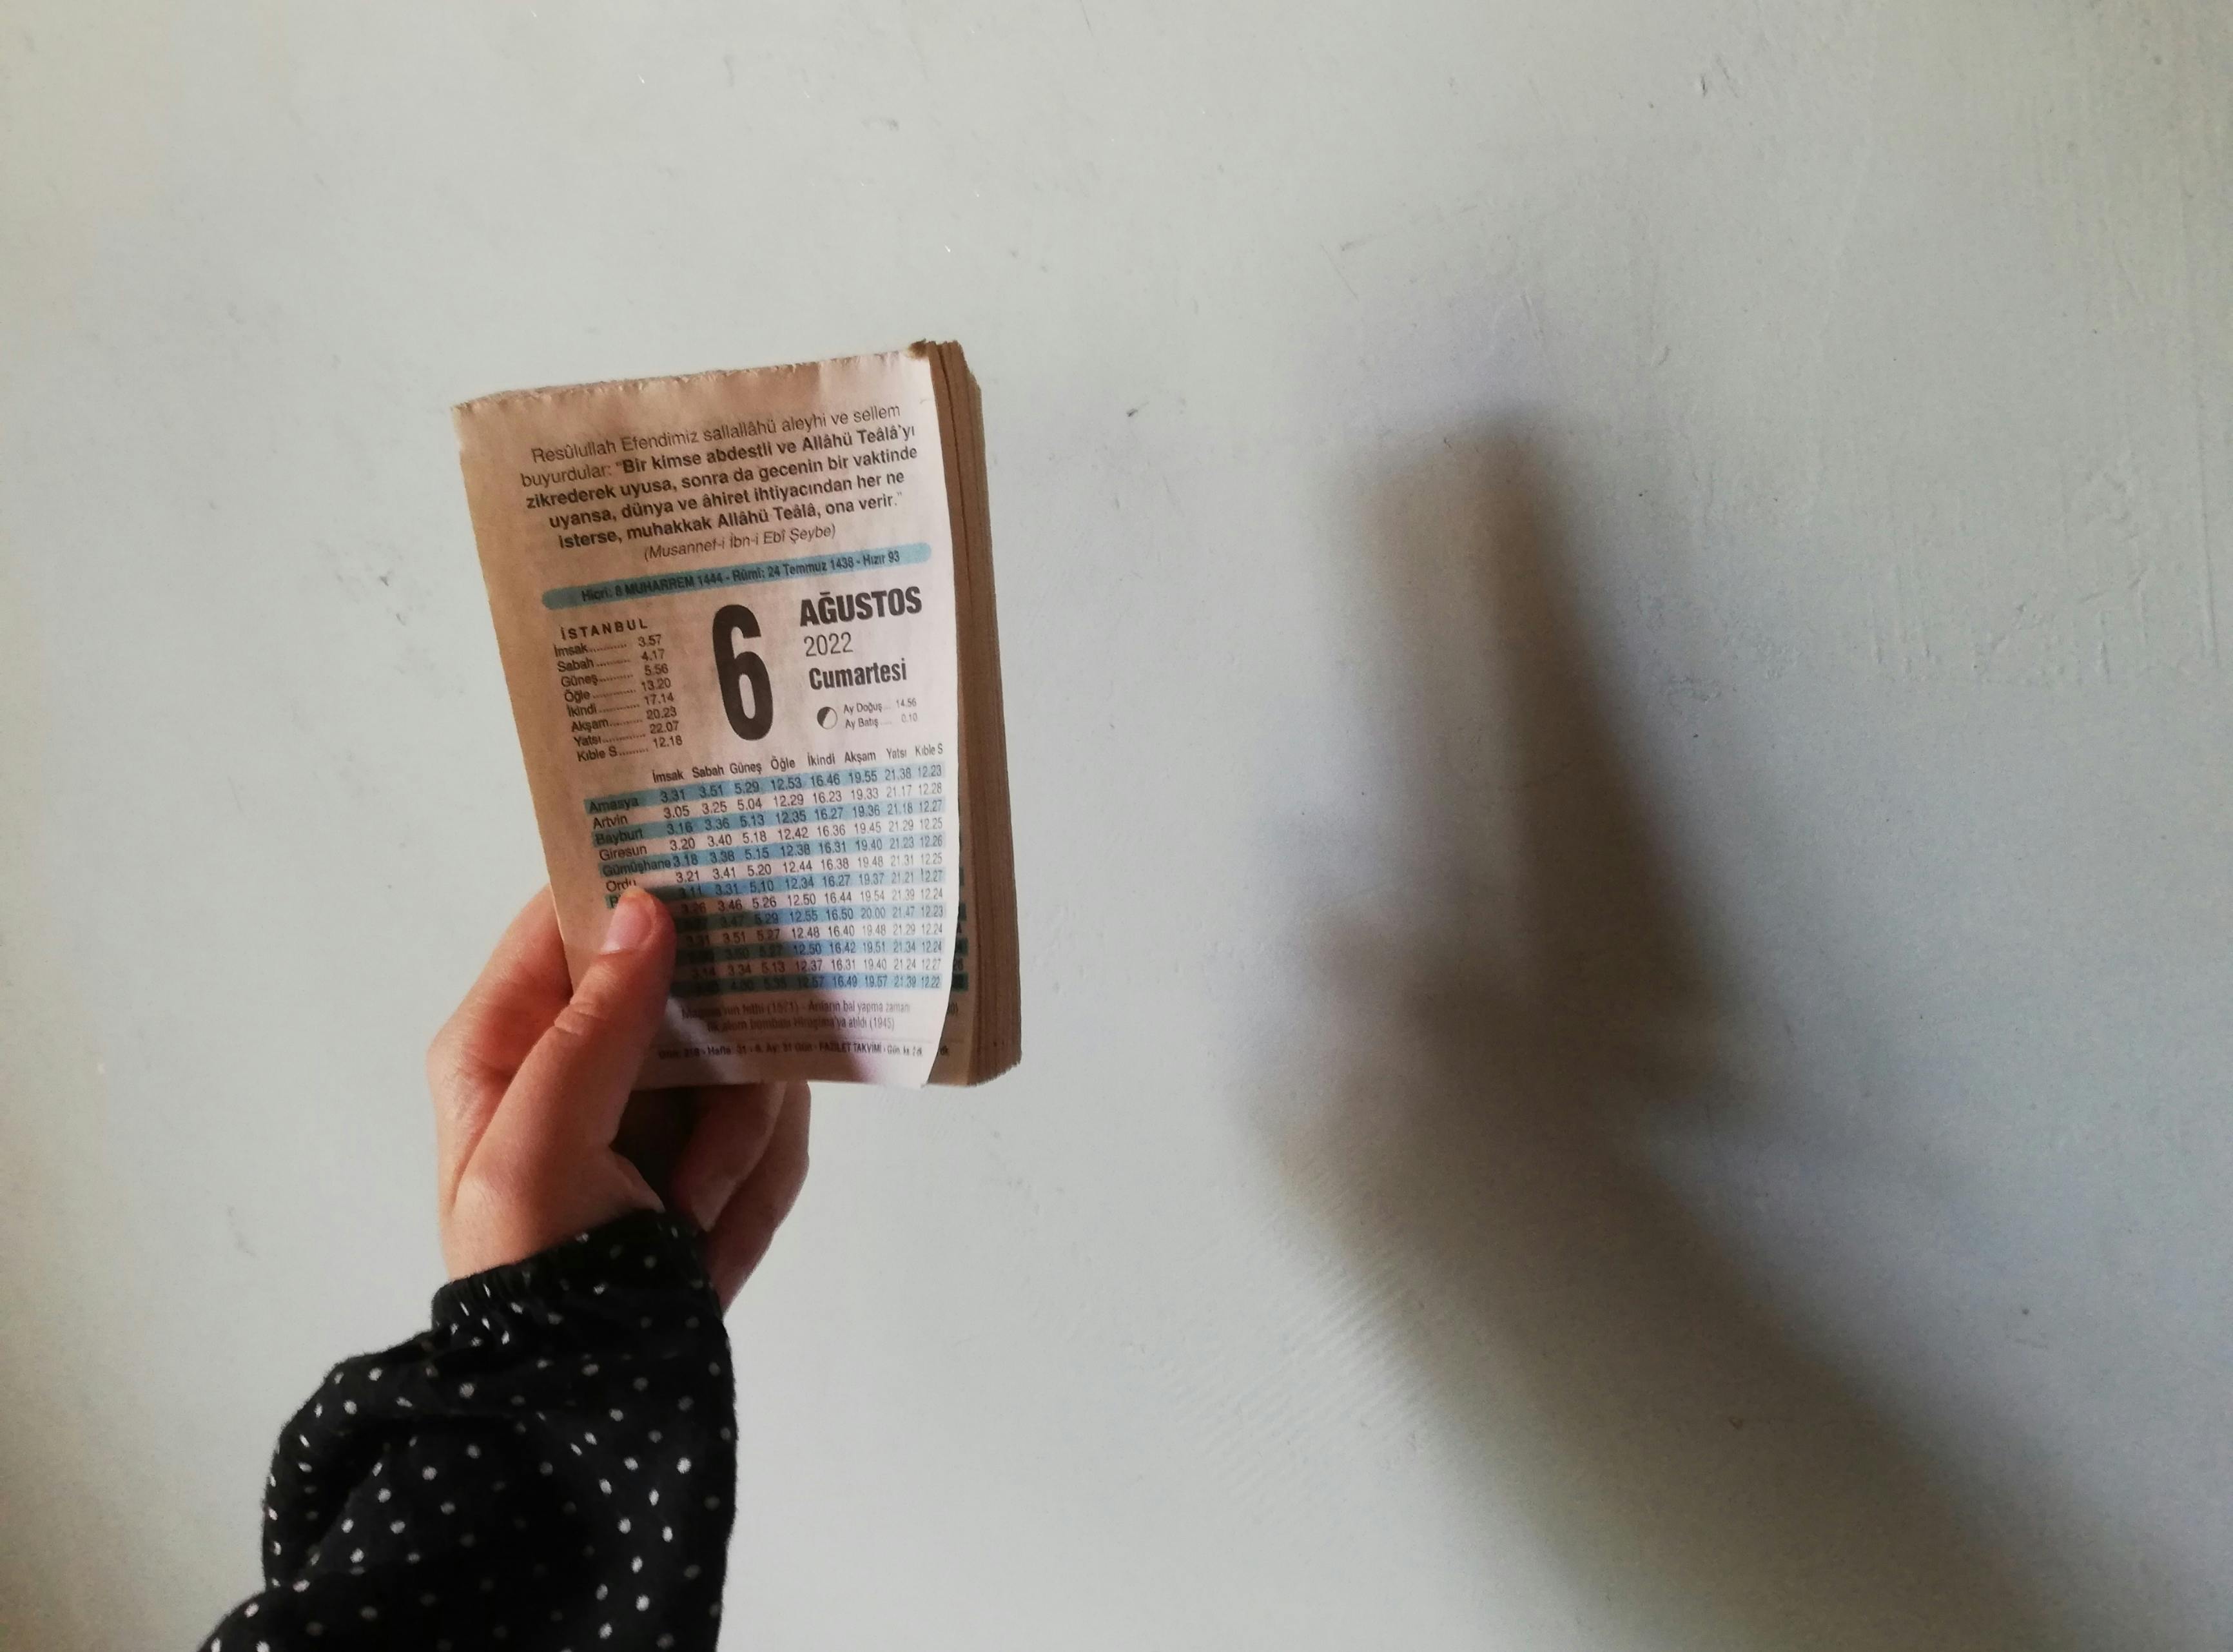
book, paper, paper product, publication